República Mista

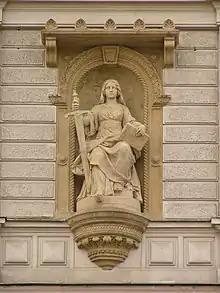
J. L. Urban, statue of Lady Justice. She often appears as a pair with Prudentia.

In the preface, titled "Princes, Subjects, Ministers", Medrano references ambassadors from various ancient republics to introduce precepts essential for maintaining a strong and enduring republic. Medrano sought to unify twenty-one precepts to showcase the diverse yet essential precepts underlying effective statecraft. Medrano describes: